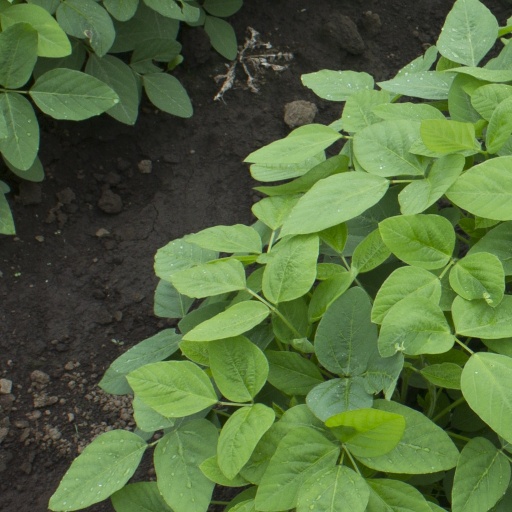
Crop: soybean